Kizlar agha

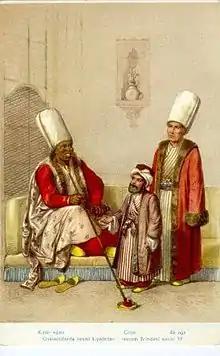
19th-century depiction of the Chief Black Eunuch (left), a court dwarf (middle) and the Chief White Eunuch (right)

The Kizlar Agha, formally the Agha of the House of Felicity, was the head of the eunuchs who guarded the Ottoman Imperial Harem in Constantinople.